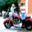
Label: motorcycle